Granada War Relocation Center

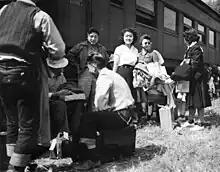
Japanese American evacuees stand or sit with their suitcases and belongings in front of an Atchison, Topeka and Santa Fe Railway passenger car on August 30, 1942. The men and women wait for the bus ride to Camp Amache, Granada Relocation Center, southeastern Colorado. "U.S. War Relocation Authority photo"

Granada opened August 27, 1942, and reached a peak population of 7,318 persons by February 1943, making it the smallest of the WRA camps (although the total number who passed through the camp during its three-year existence was over 10,000). Nearly all of the camp's original internees came from California: southwest Los Angeles, the Central Valley and the northern coast. Many had been residents of the Yamato Colony, a farming settlement established by Issei businessman Kyutaro Abiko.